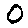
Label: 0